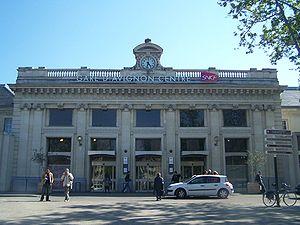
Louis-Jules Bouchot est un architecte français qui a notamment réalisé la gare de Nice et la première gare centrale de Milan.
La ligne de Paris-Lyon à Marseille-Saint-Charles, appelée aussi « Ligne PLM » d'après le sigle de l'ancienne Compagnie des chemins de fer de Paris à Lyon et à la Méditerranée, ou encore « artère impériale » ou « ligne impériale » parce qu'elle fut empruntée par Napoléon III, est une ligne de chemin de fer de 863 km reliant les trois premières agglomérations urbaines françaises : Paris, Lyon et Marseille. Exploitée depuis 1857 par le PLM, puis après 1938 par la SNCF, elle est l'artère maîtresse du réseau ferroviaire français. Elle traverse quatre régions : Île-de-France, Bourgogne-Franche-Comté, Auvergne-Rhône-Alpes et Provence-Alpes-Côte d'Azur.